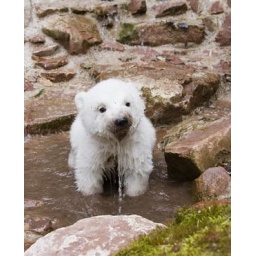
A handout picture shows polar bear cub Flocke at the zoo in Nuremberg